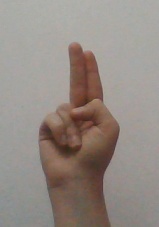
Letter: taa